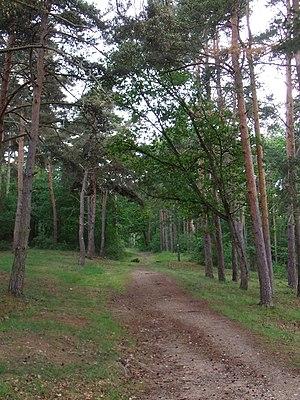
Château de Goutelas - pinède
Le château de Goutelas est une maison forte remaniée à la Renaissance, située à Marcoux dans le département de la Loire, au nord de la ville de Montbrison. Il est partiellement inscrit au titre des monuments historiques depuis 1964.